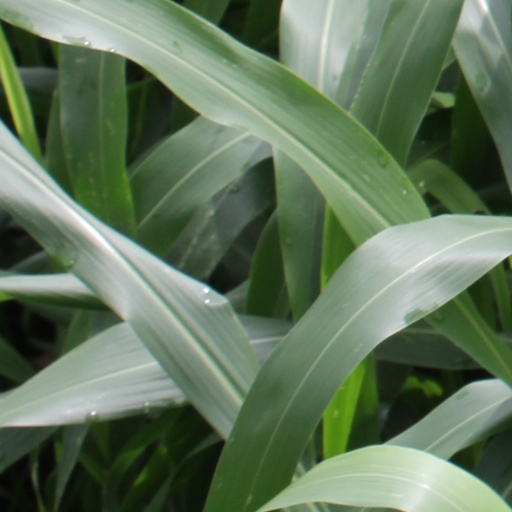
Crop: sorghum